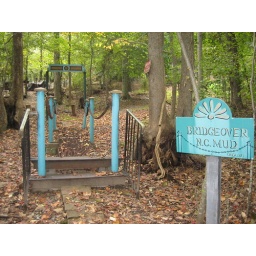
bridge over mud sign